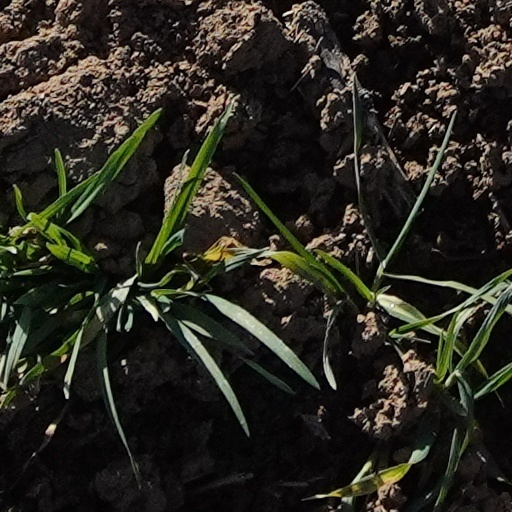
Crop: wheat